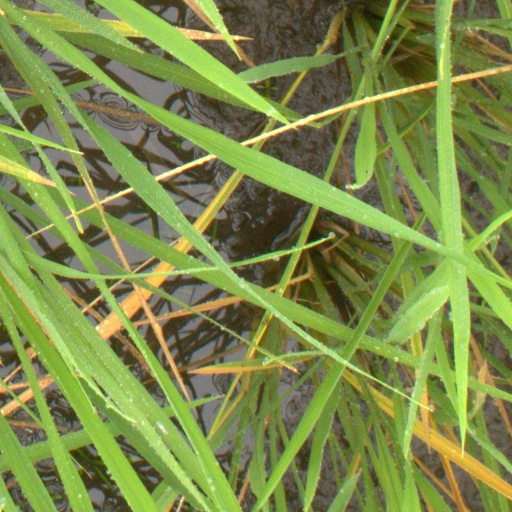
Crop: rice